John Kensit

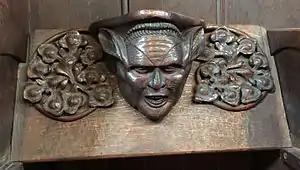
Kensit misericord at St Cuthbert's, Earls Court

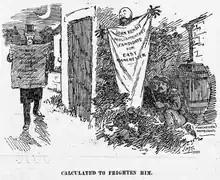
"Calculated to Frighten Him" (1899) J. M. Staniforth; a scarecrow, representing Kensit, readied to frighten Arthur Balfour

Kensit made international news in 1899 when he announced that he would stand as a candidate in the 1900 general election in Manchester East against Arthur Balfour, the Leader of the House of Commons.